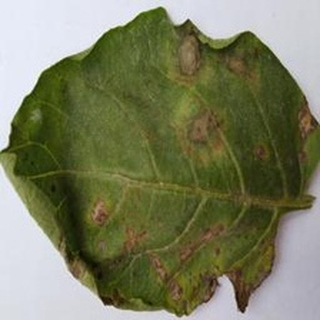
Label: potato_late_blight